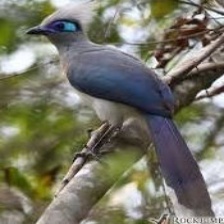
Species: CRESTED COUA
Scientific name: COUA CRISTATA